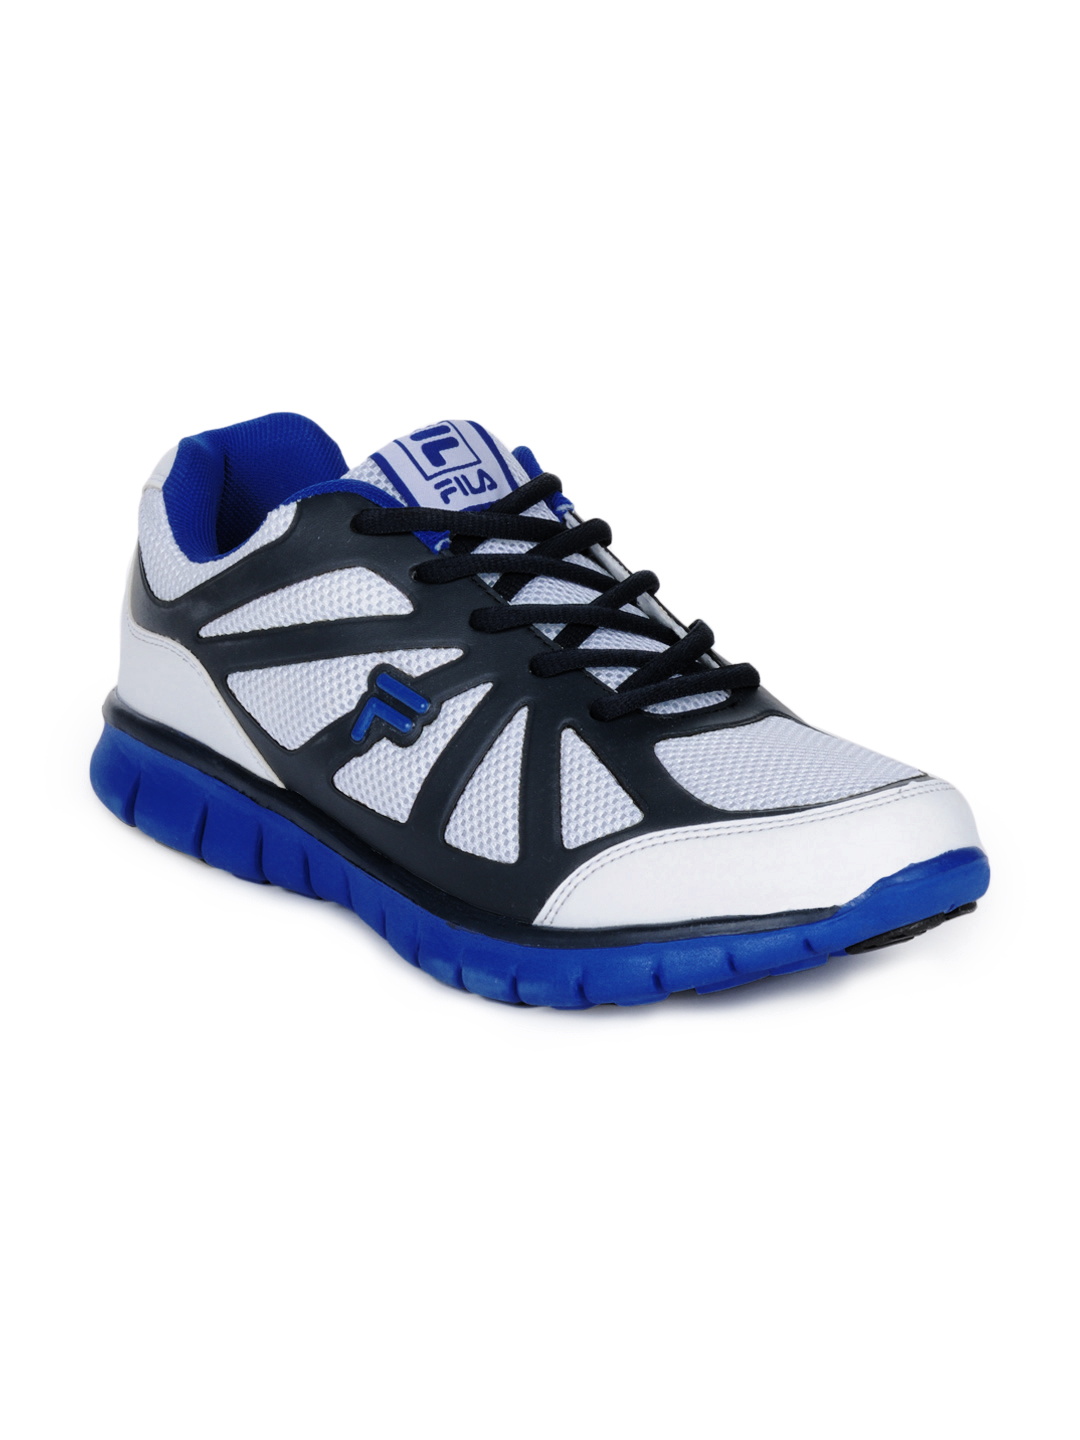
Fila Men Blue Ultralite Sports Shoes
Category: Footwear / Shoes / Sports Shoes
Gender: Men
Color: White
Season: Summer 2012
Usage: Sports